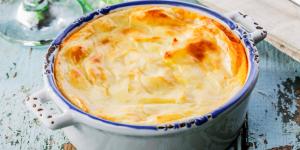
parmentier de morcilla